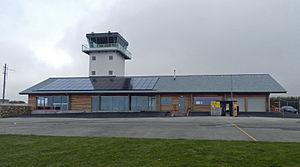
L'aérodrome de Land's End, situé près de St Just en Penwith, 9 km à l'ouest de Penzance, dans les Cornouailles, Grande-Bretagne. L'aéroport est détenue par les Îles de Scilly Steamship Company. Le CISS, filiale de la Terre la Fin de l'Airport Limited exploite l'aéroport, et une autre filiale, Îles de Scilly Skybus, l'exploitation d'un service régulier de passagers à sainte-Marie, dans les Scilly/Sorlingues ainsi que des vols panoramiques autour de l'ouest de Penwith.